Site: brandenburg
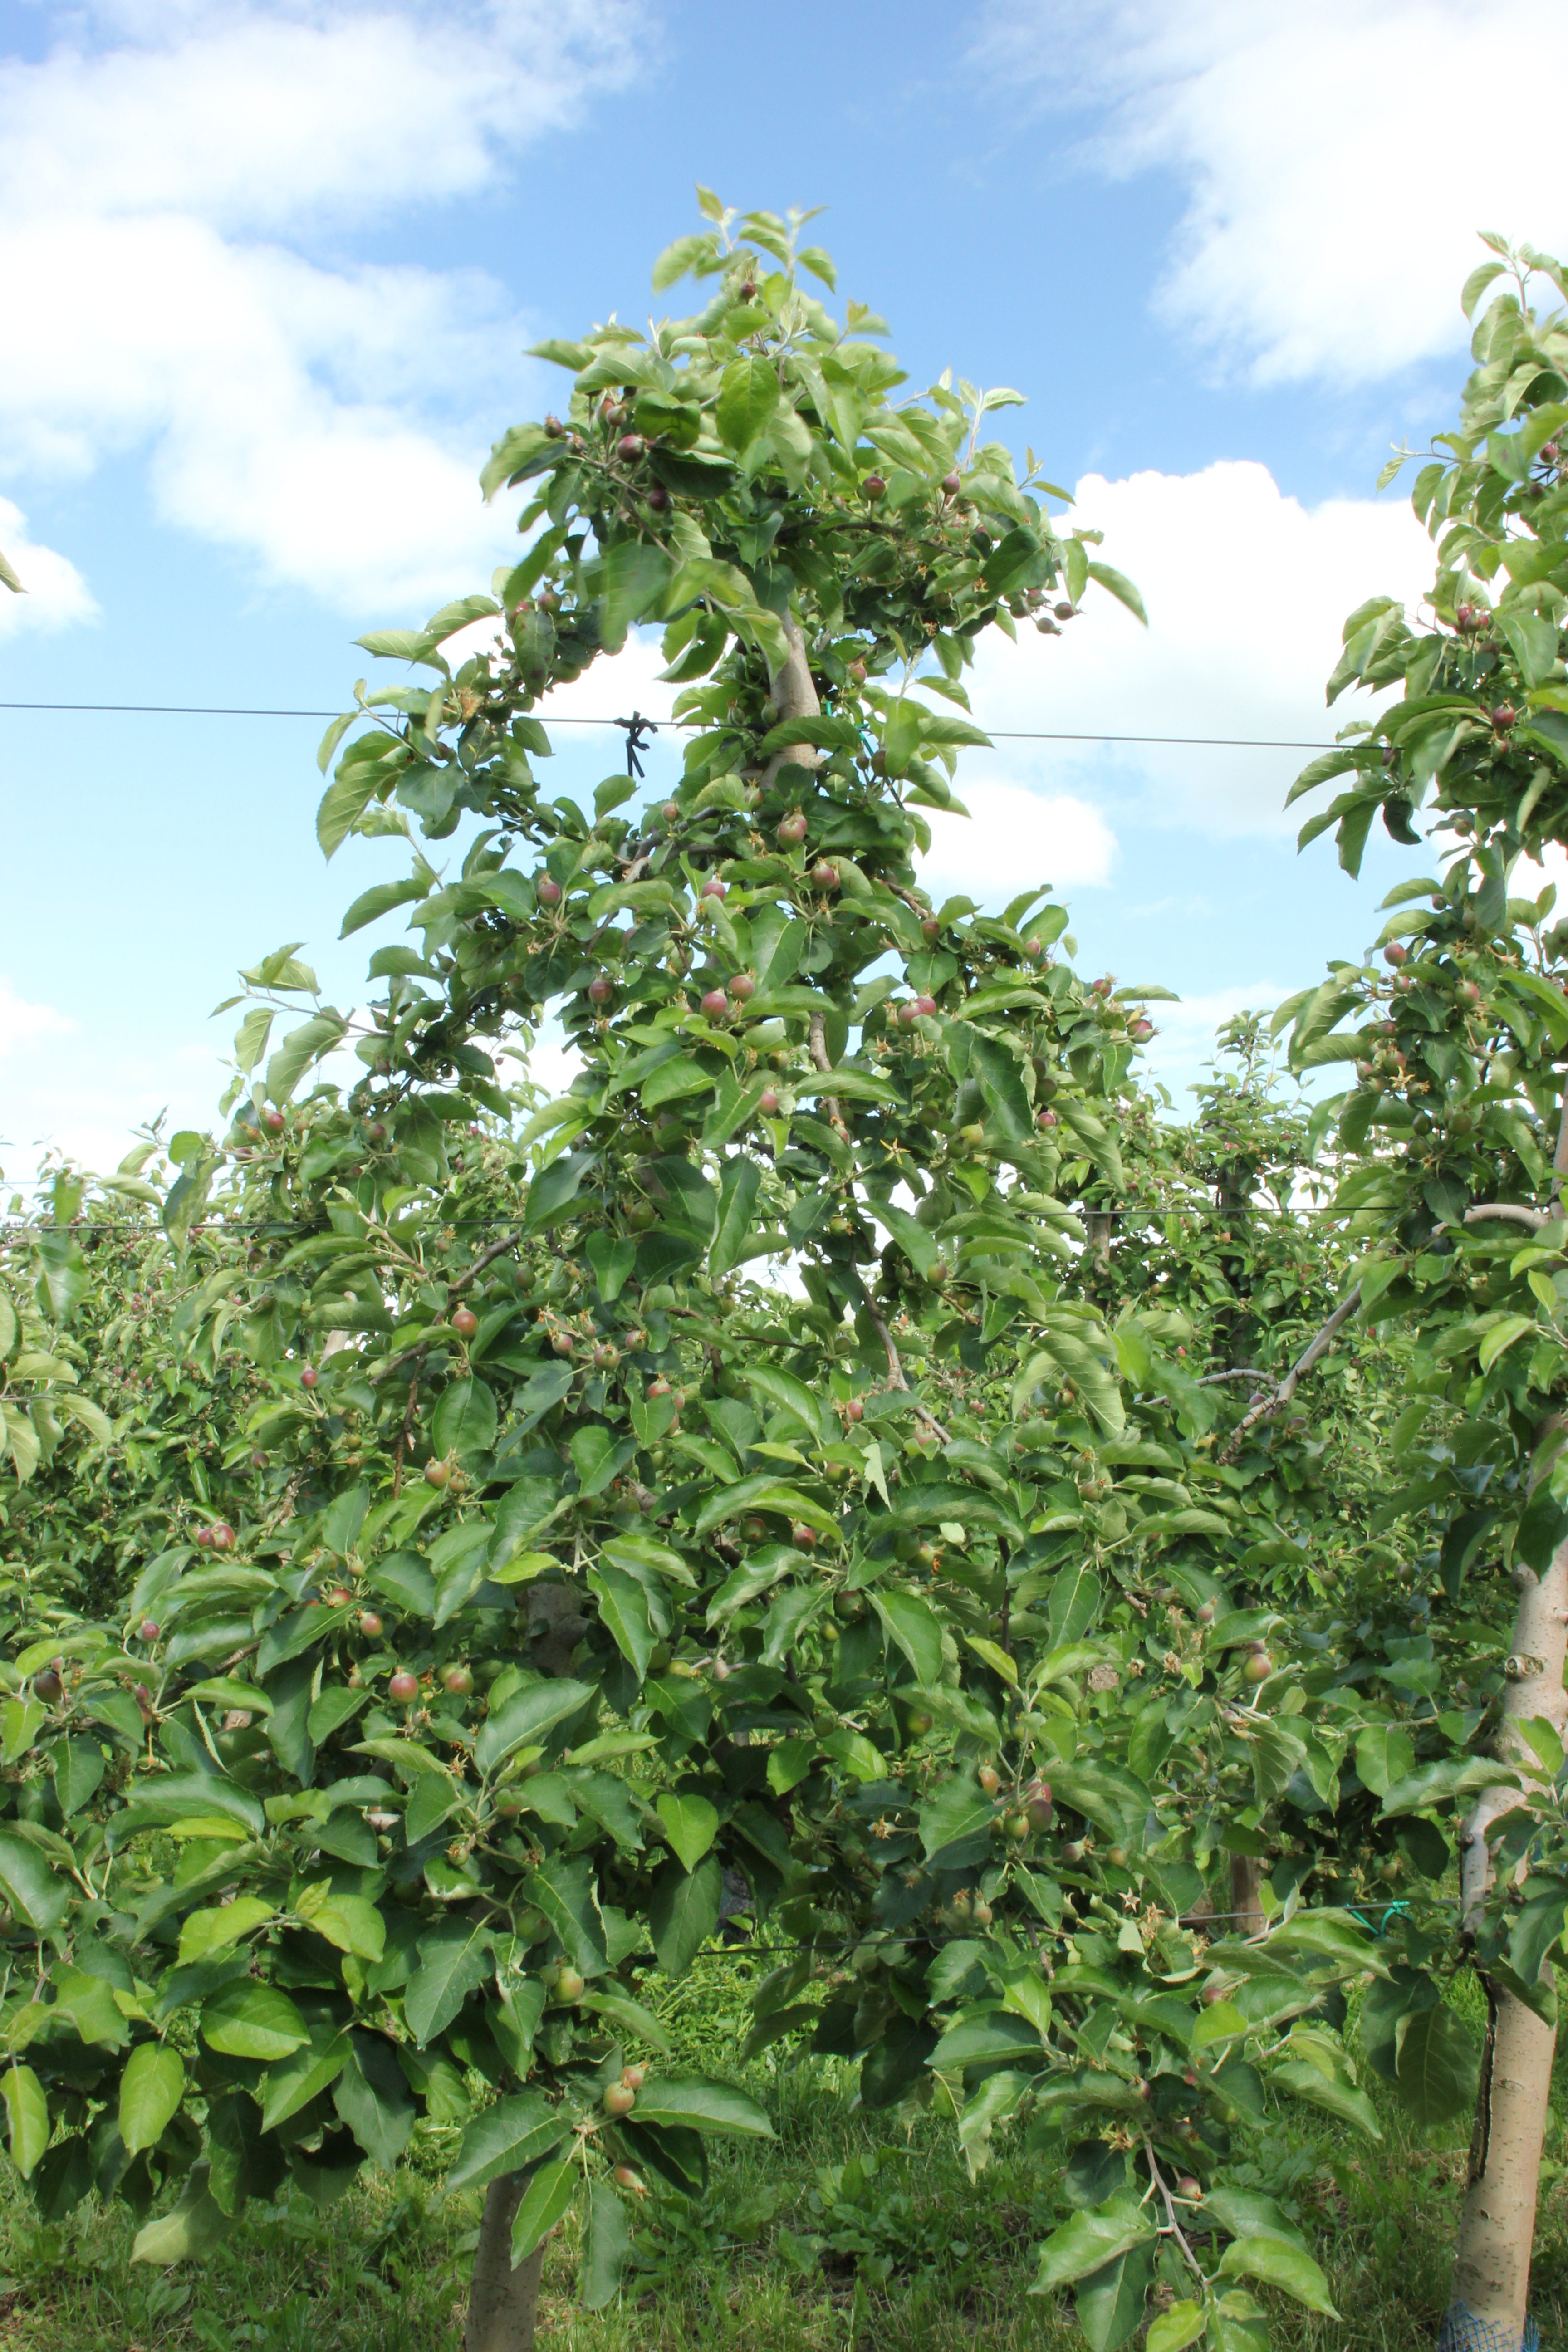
Growth stage (BBCH 72): Development of fruit